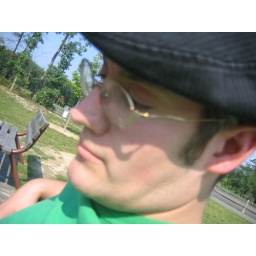
Adam in a green shirt wearing his hat